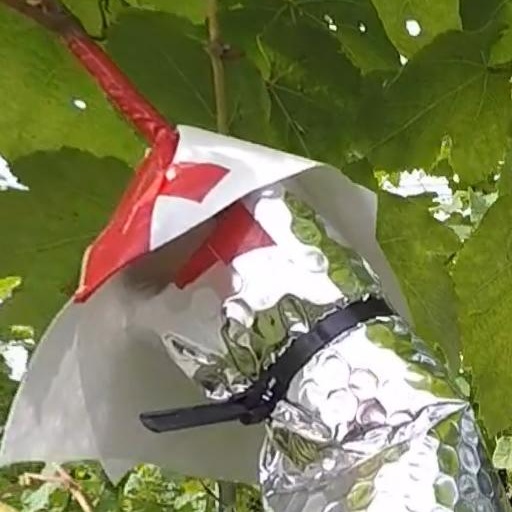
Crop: grape